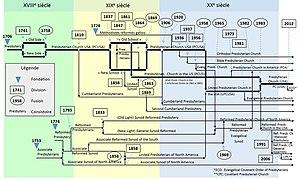
Schéma en français de l'évolution des différentes églises presbytériennes des États-Unis, à partir de l'information communiquée par the Presbyterian Historical Society, Philadelphia, PA, le 25 août 2005 (File:Presbyterian Family Connections.jpg).
La Presbyterian Church est la principale dénomination presbytérienne aux États-Unis. Elle est issue de l'union de l'Église presbytérienne unie aux États-Unis et de l'Église presbytérienne unie aux États-Unis, toutes deux issues des missions de l'Église d'Écosse parmi les premiers colons. Elle est membre de l'Alliance réformée mondiale. Elle comptait environ un million quatre cent mille membres fin 2014.
L'Église presbytérienne aux États-Unis d'Amérique a été la première dénomination presbytérienne à l'échelle nationale aux États-Unis. Elle a existé de 1789 à 1958, année où elle a fusionné avec l'Église presbytérienne de l'Amérique du Nord, une dénomination presbytérienne qui plonge ses racines dans les traditions seceder et covenantaire. La nouvelle église créée en 1958 a été nommé Église presbytérienne unie aux États-Unis d'Amérique et a été le prédécesseur direct de l'actuelle Église presbytérienne.
Le presbytérianisme est une forme du protestantisme calviniste qui s'est développée en Écosse, puis notamment en Irlande du Nord et aux États-Unis. Les bases théologiques et ecclésiales en sont communes avec les églises réformées, mais l'usage a consacré le terme presbytérien pour désigner les églises, essentiellement anglophones, qui se situent dans une tradition héritée de l’Église d'Écosse. Les calvinistes anglais, qui sont généralement appelés puritains, sont pour la plupart restés dans le sein de l’Église d'Angleterre, qui conserve une confession de foi calviniste, la Confession de foi de Westminster, exceptés ceux qui ont voulu rendre l’Église totalement indépendante de l’État, qui sont devenus les congrégationalistes. Les efforts missionnaires très importants des presbytériens ont conduit à la création de nombreuses Églises presbytériennes dans le monde.